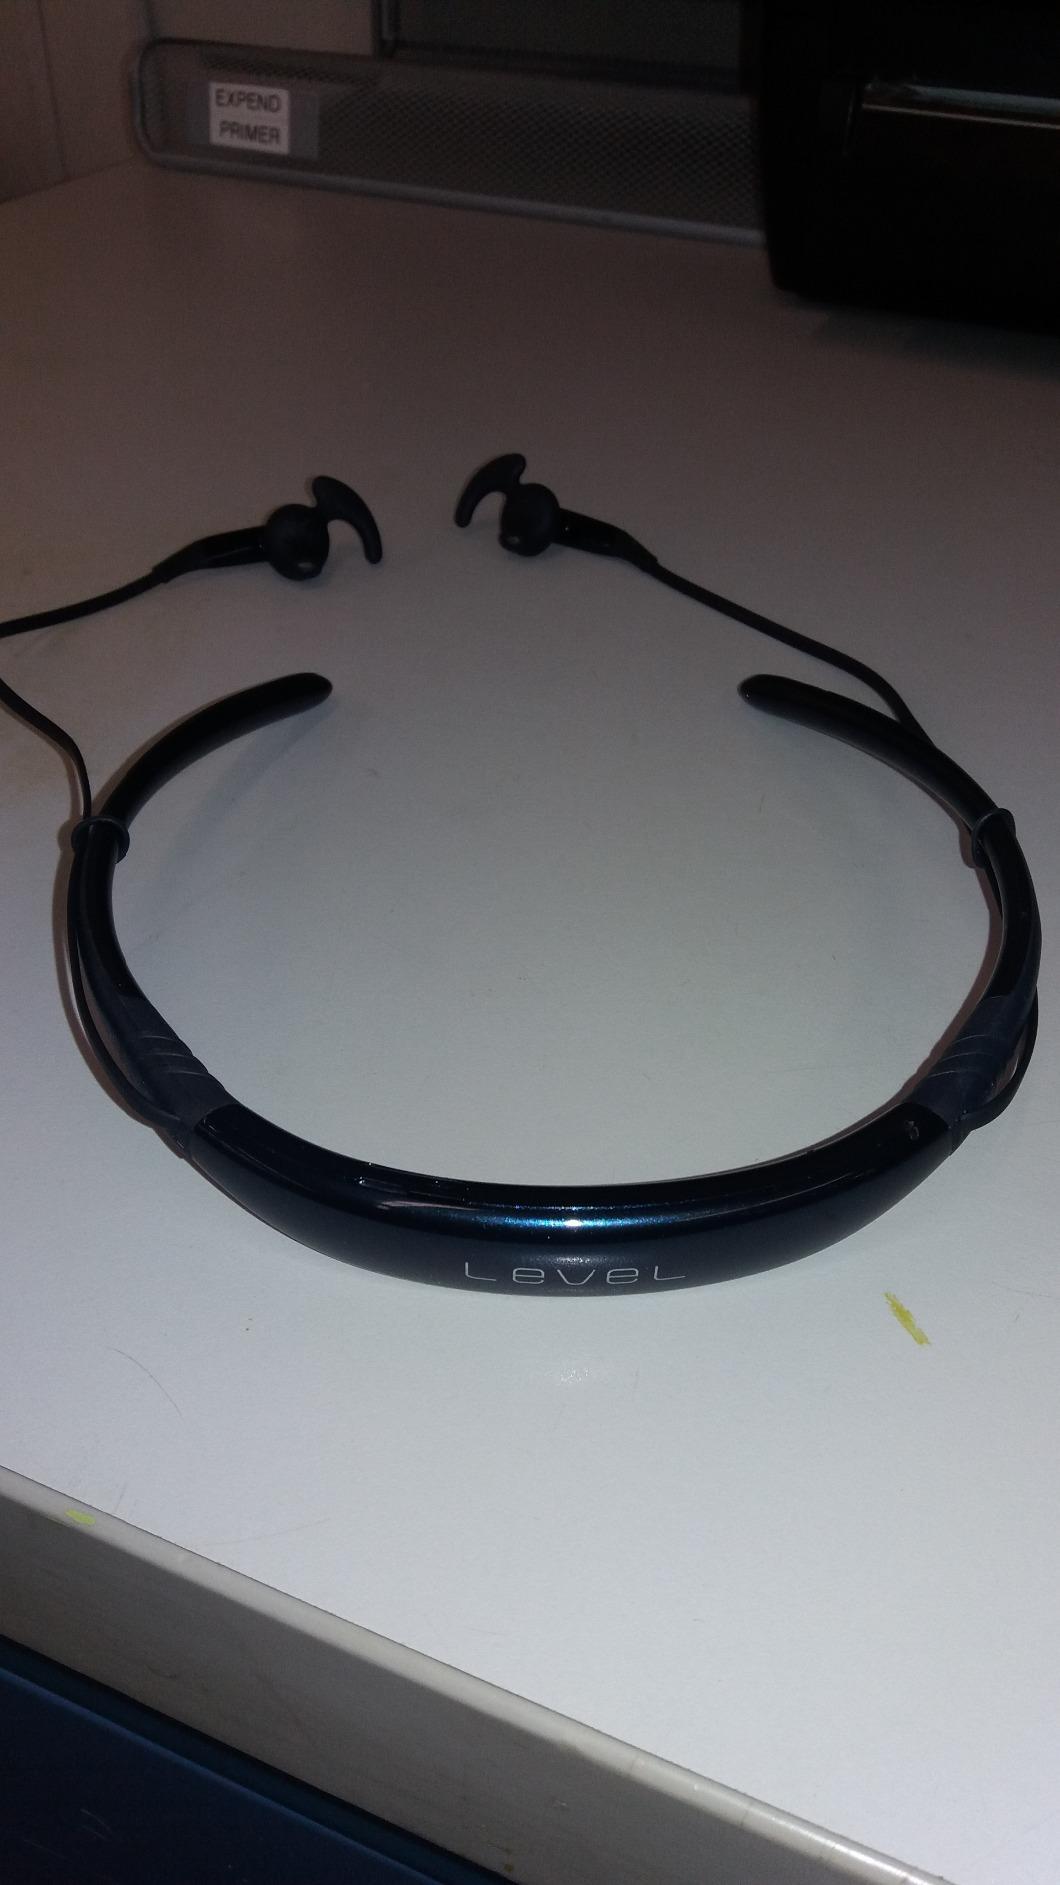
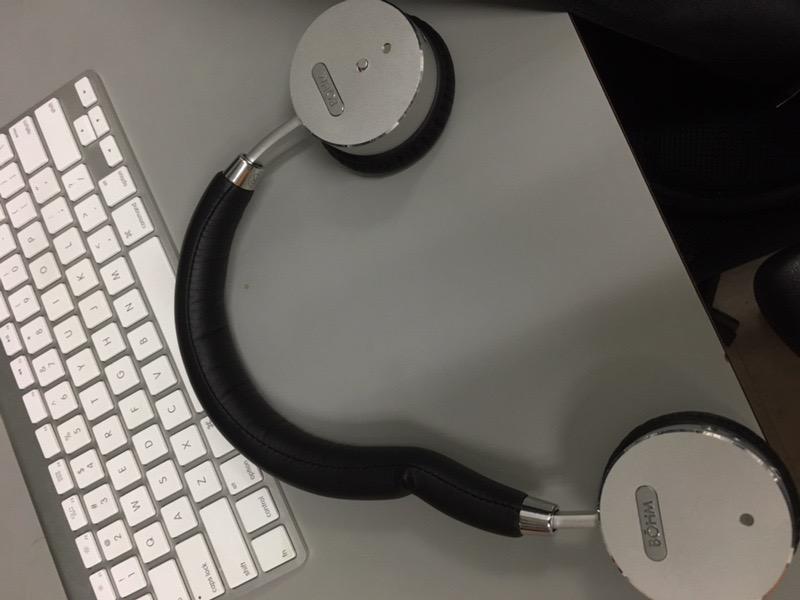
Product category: headphones
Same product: no